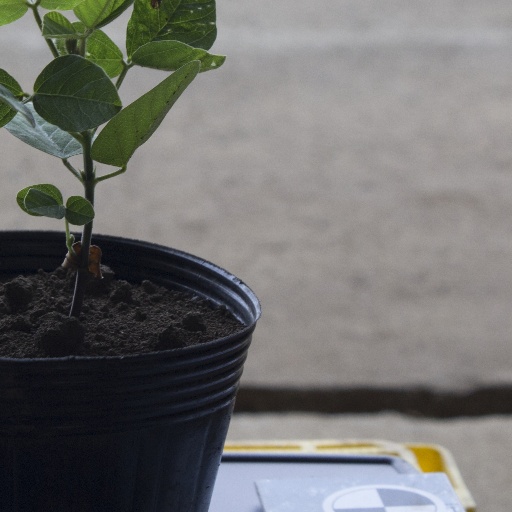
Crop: soybean